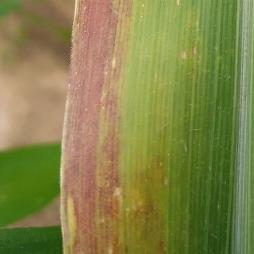
Crop: Maize
Condition: abiotic-disease-d